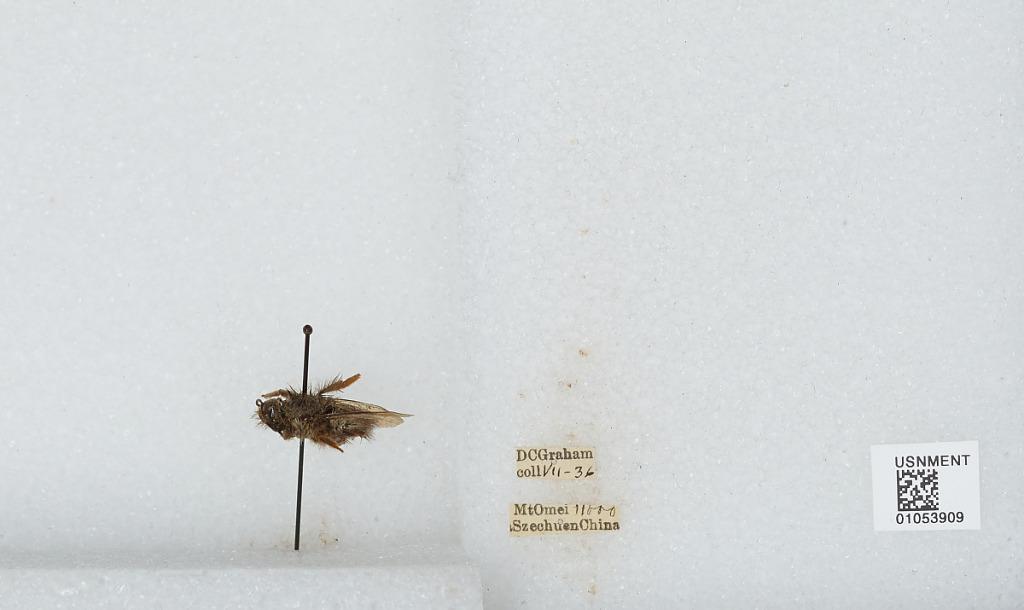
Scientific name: Bombus sp.
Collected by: D. Graham
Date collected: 1936-7-
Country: China
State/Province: Sichuan
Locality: Mount Emei